African-American literature

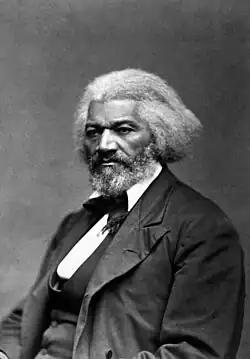
Frederick Douglass

Frederick Douglass (–1895) first came to public attention in the North as an orator for abolition and as the author of a moving slave narrative. He eventually became the most prominent African American of his time and one of the most influential lecturers and authors in American history.